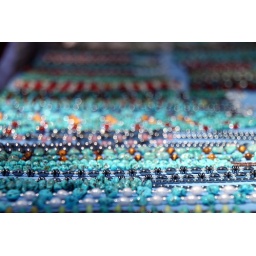
Turquoise and blue glass necklaces for sale at the outdoor market in the plaza in Santa Fe, NM.